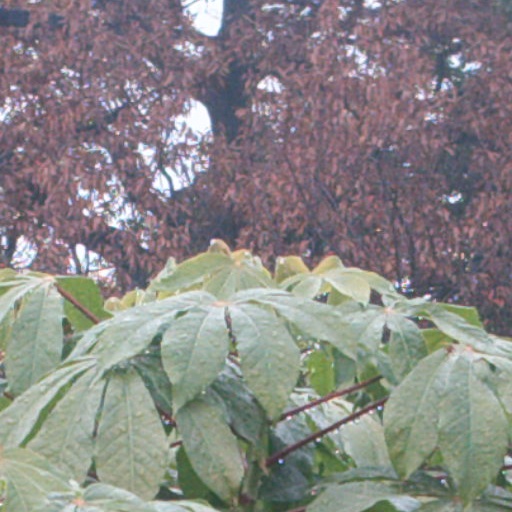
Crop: cassava